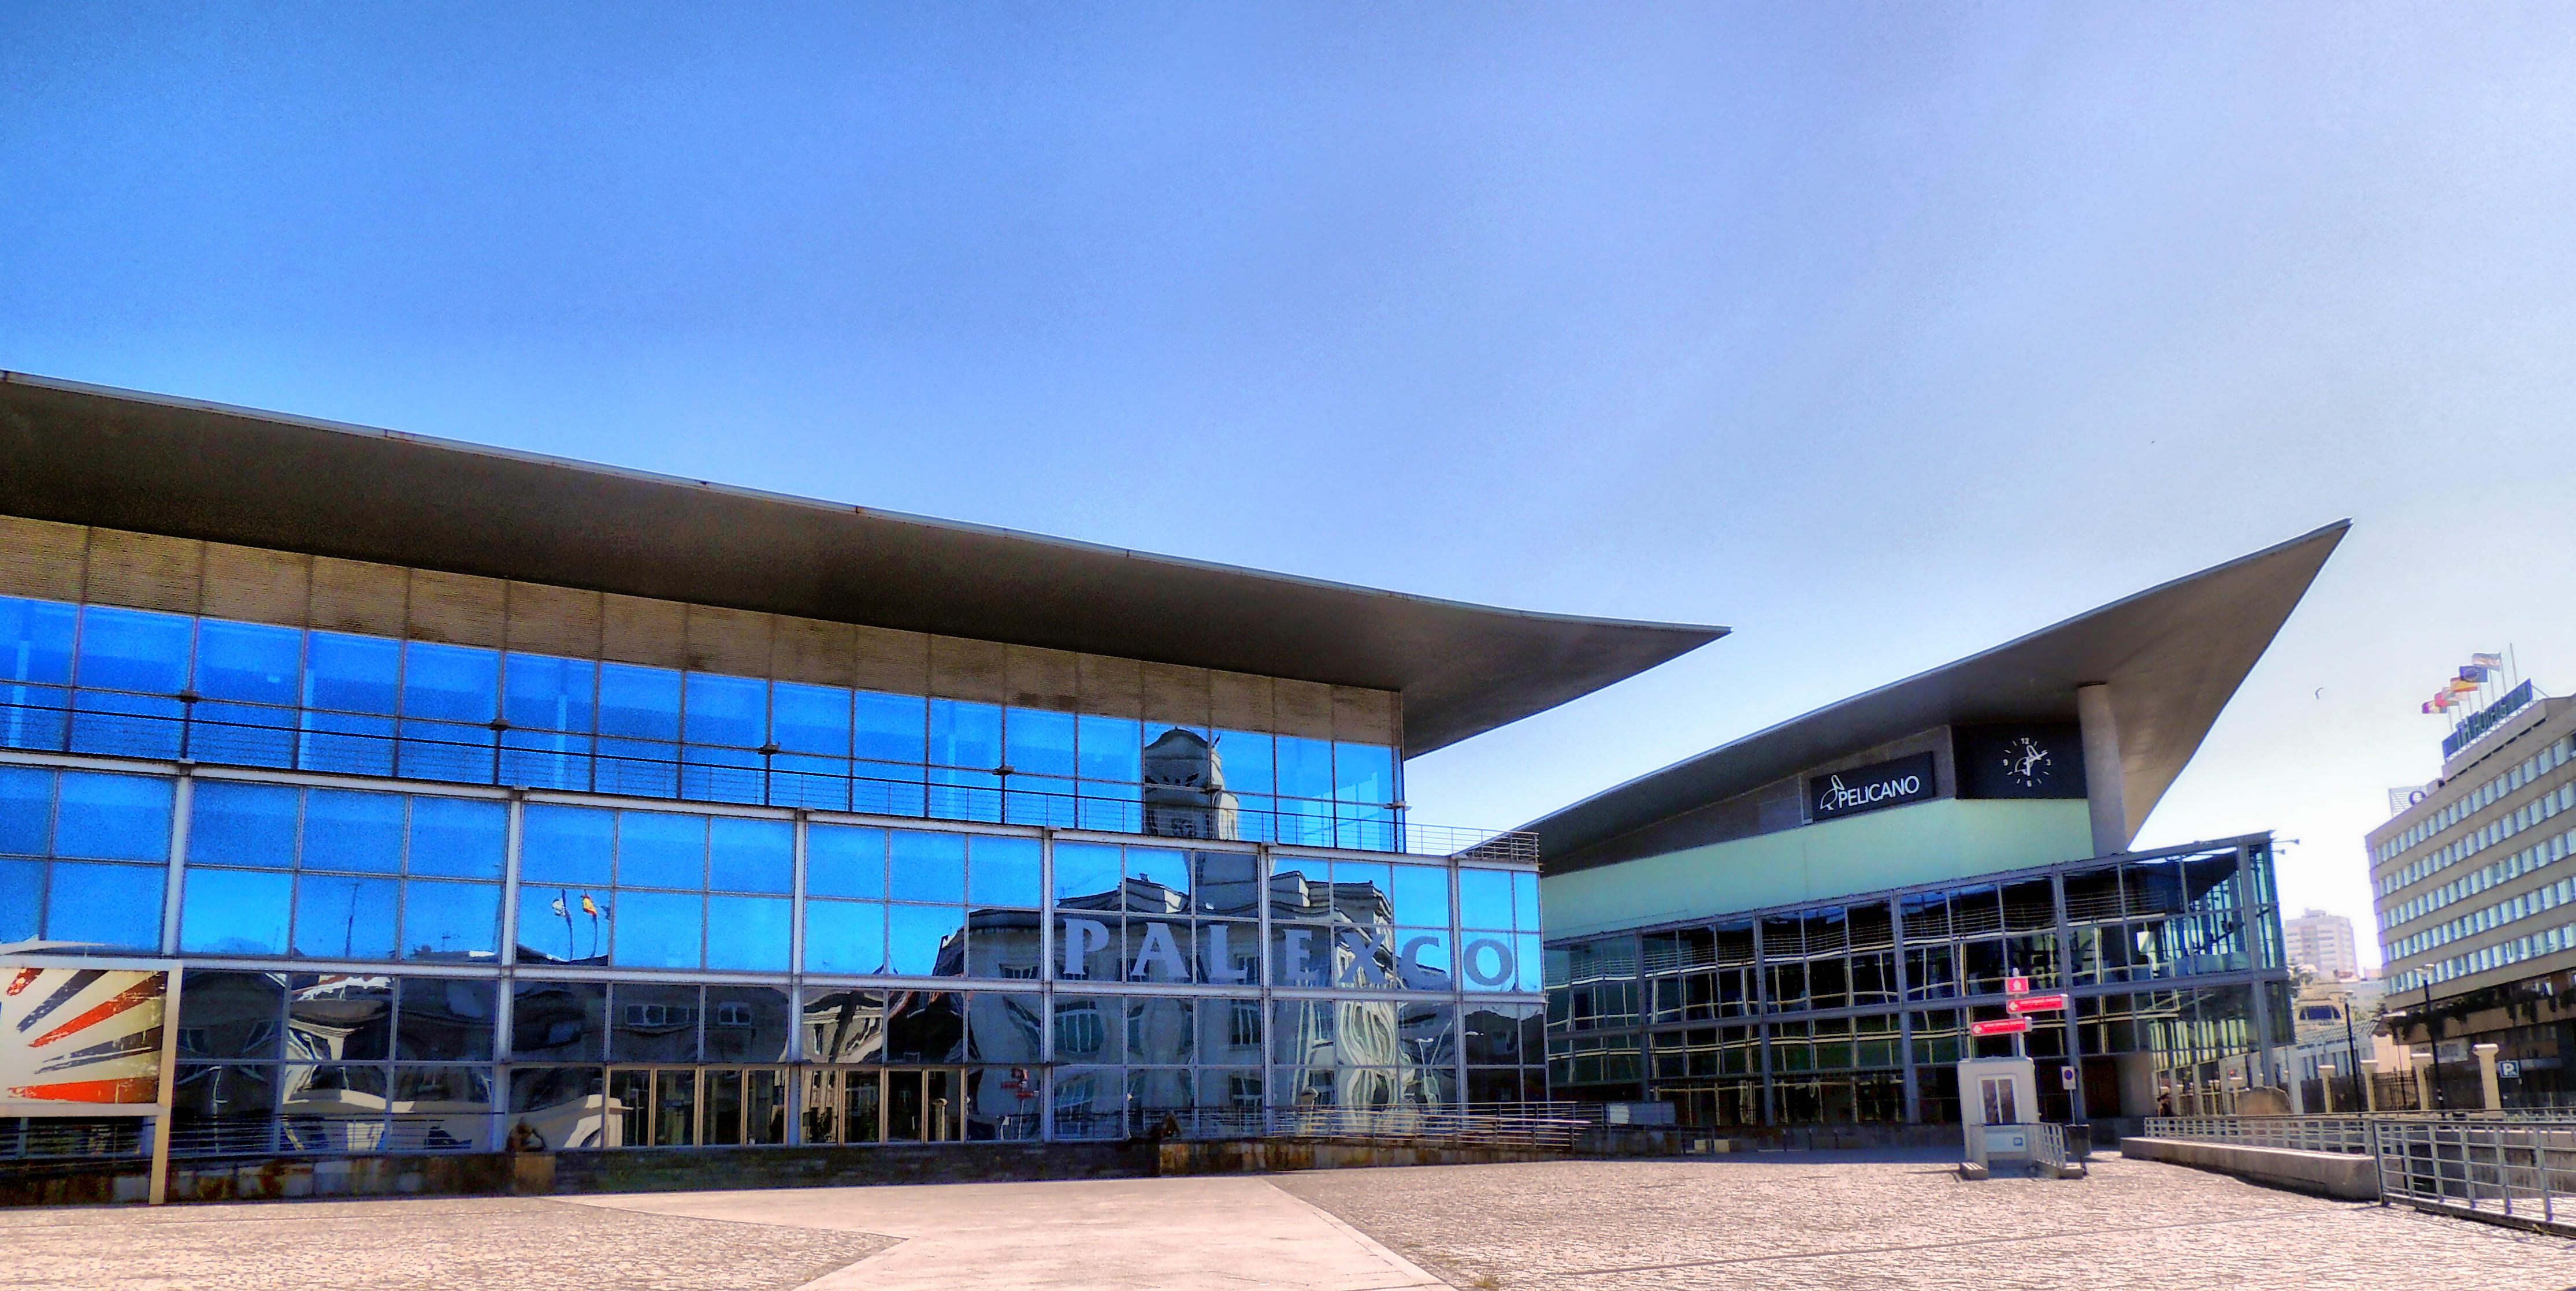
architecture, structure, building, plaza, facade, stadium, arena, campus, commercial building, headquarters, real estate, convention center, sport venue, performing arts center, leisure centre